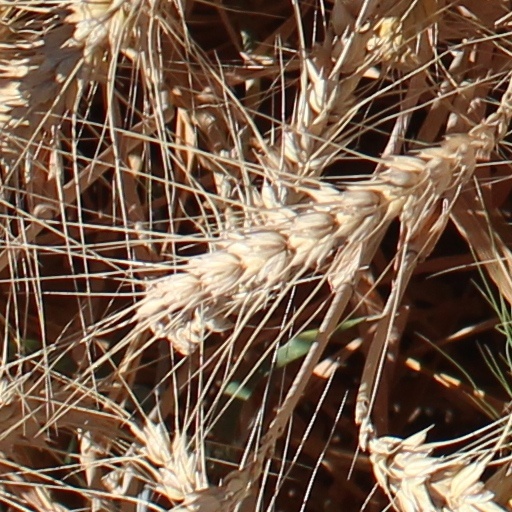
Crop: wheat